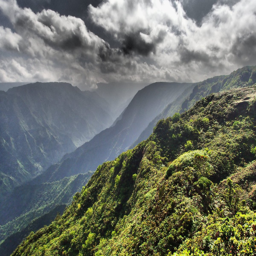
forest covered mountains and cliffs plunge into a deep valley under a cloudy sky .